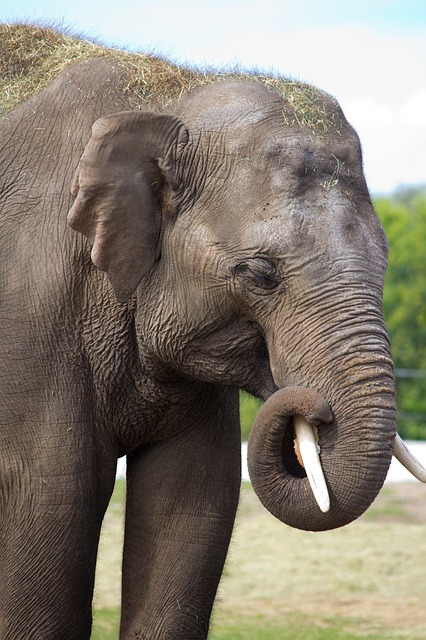
Label: elefante